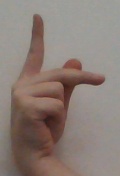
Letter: dha